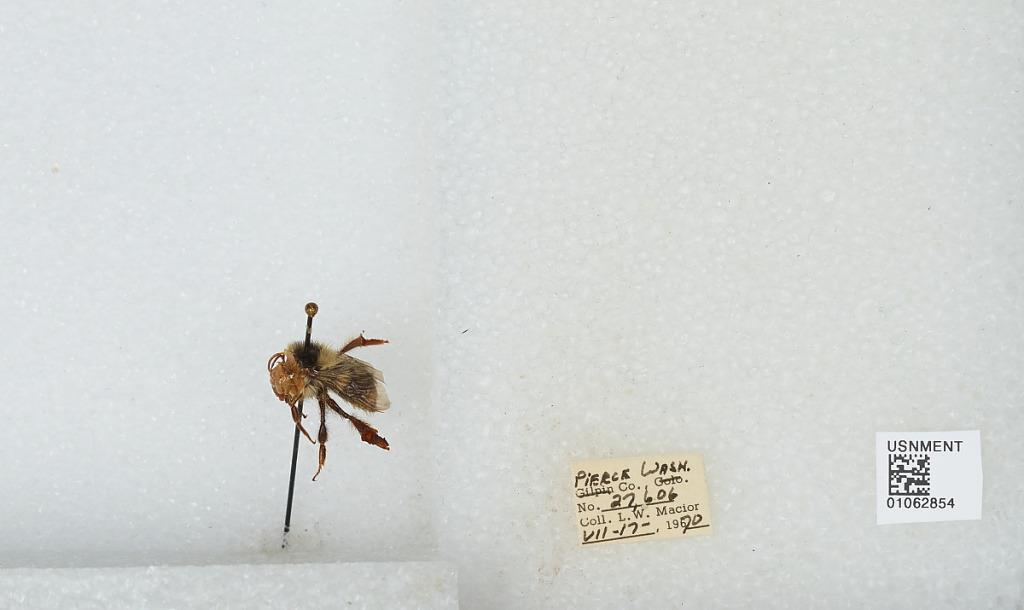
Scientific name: Bombus bifarius nearcticus
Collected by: L. Macior
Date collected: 1970-7-17
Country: United States
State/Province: Washington
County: Pierce
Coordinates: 47.05, -122.12